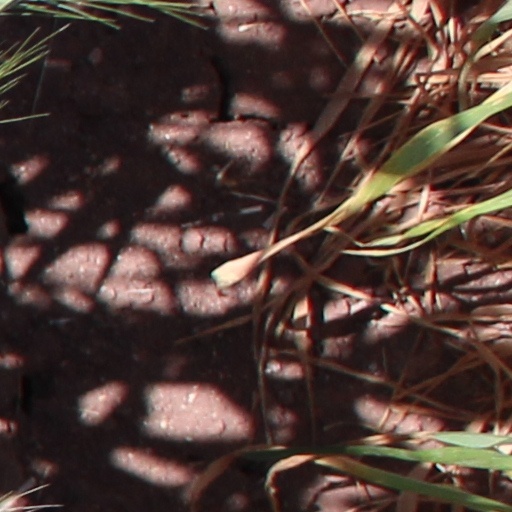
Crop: wheat